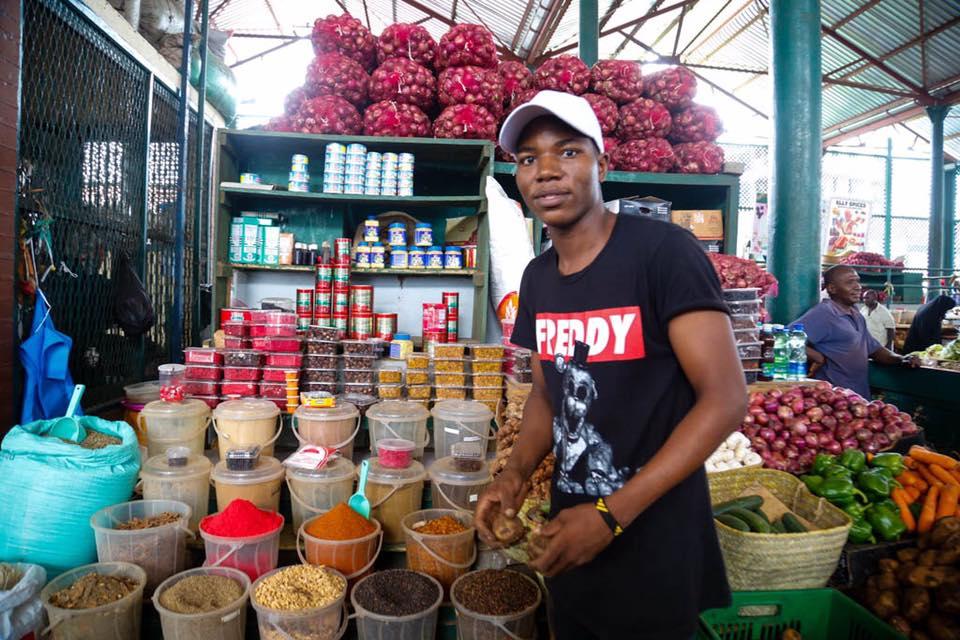
Mwanaume amesimama amevalia kofia nyeupe kwenye kichwa na shati lake leusi, kando yake mna mikopo yenye viungo mbali mbali na kuna mfuko wa rangi ya samawati nyuma yake mna vitunguu pia kuna mwanaume wingine amesimama.